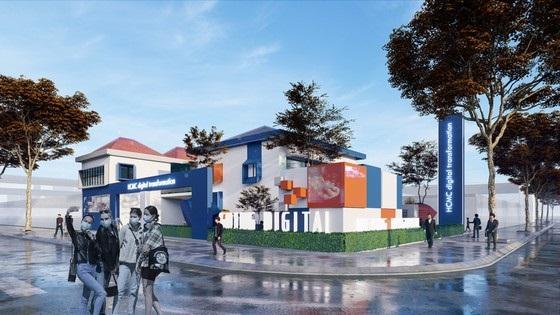
có nhiều người đang đi bộ ở trên vỉa hè